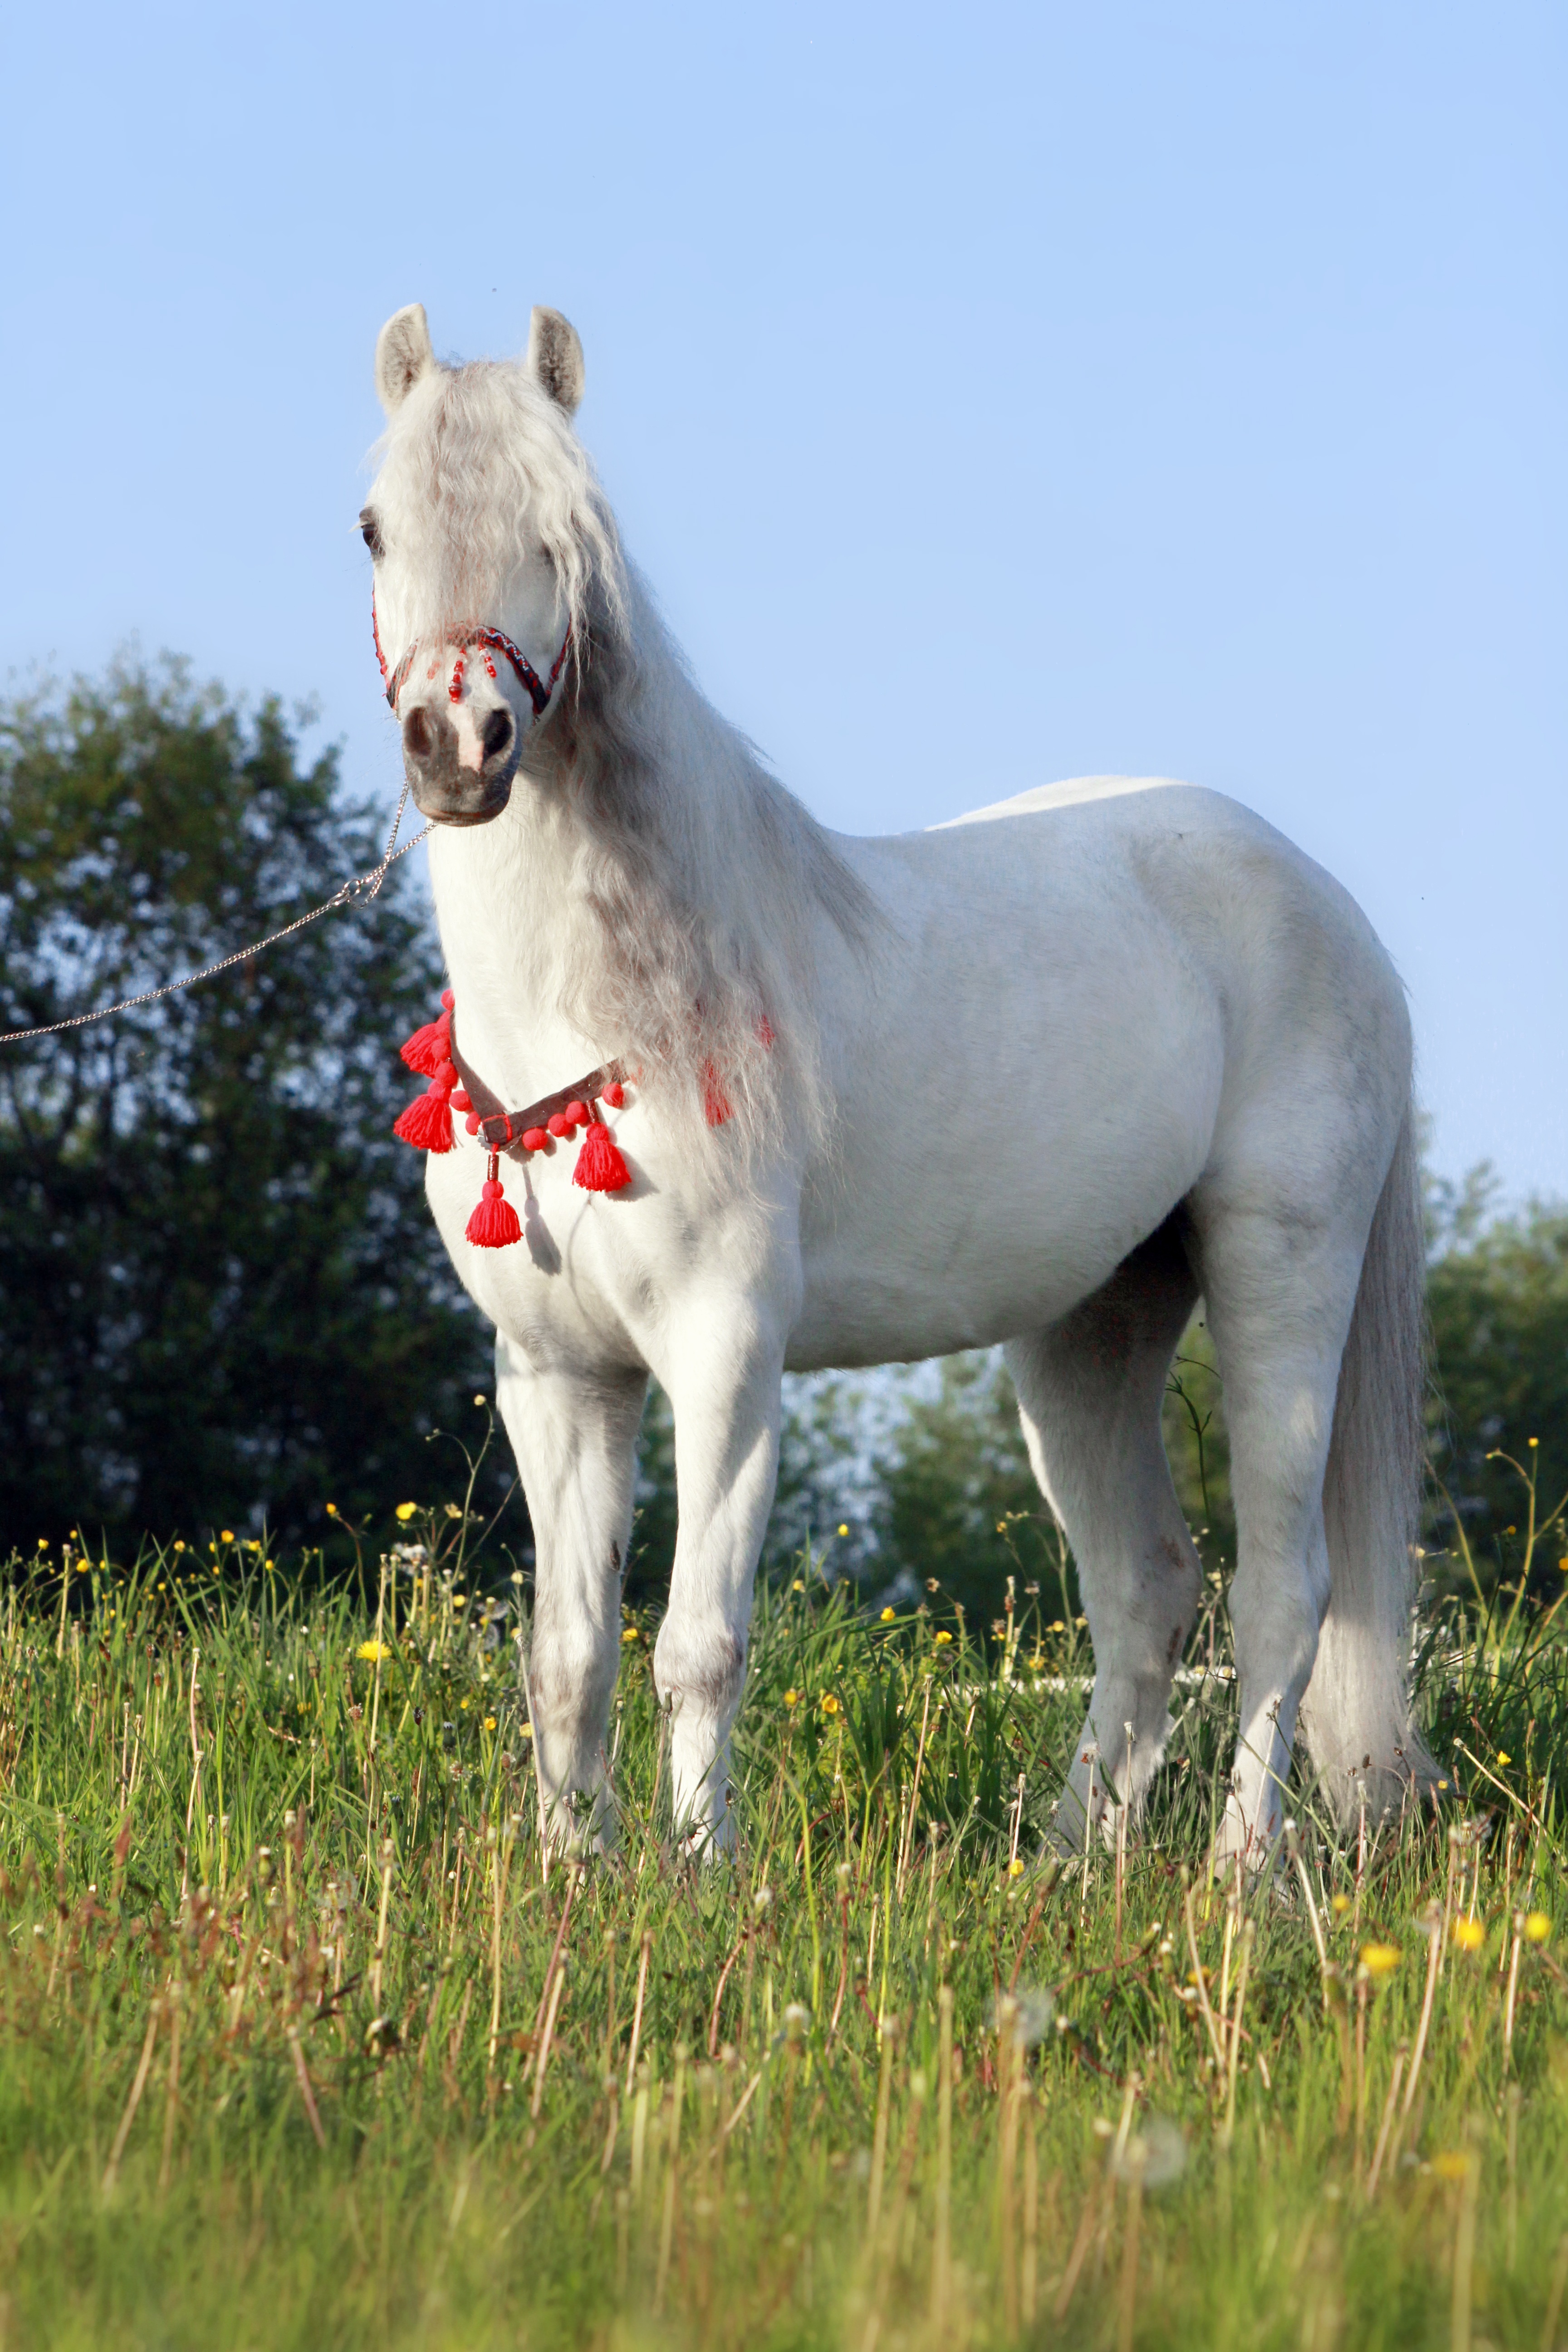
animal, pasture, grazing, horse, mammal, stallion, mane, pony, vertebrate, mare, foal, colt, the horse, horse like mammal, mustang horse